Barystraße

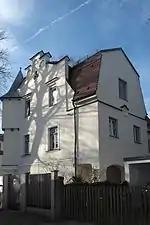
Villa Barystraße 3

The buildings, Barystraße 2, 3 and 5, belong to the building group Villenkolonie Pasing II, which is under cultural heritage management. The Villa Barystraße 3 is also under monument protection as a singular object.